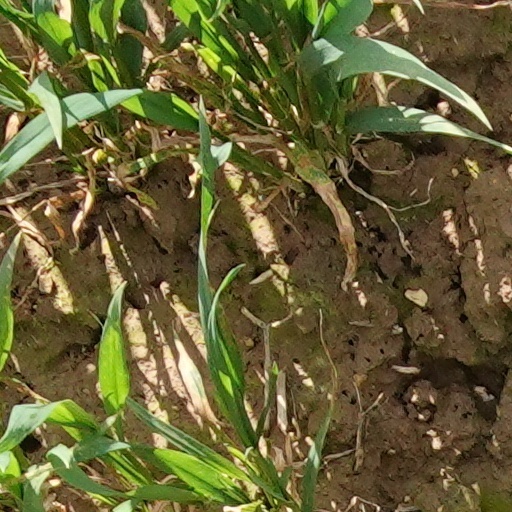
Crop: wheat